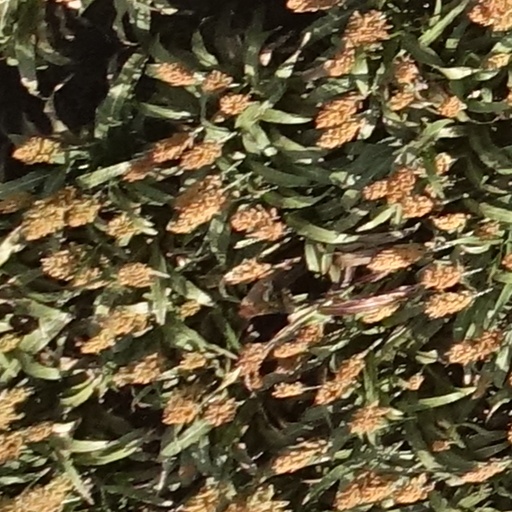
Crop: sorghum